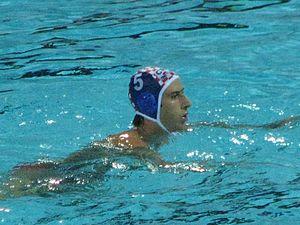
Maro Joković, né le 1ᵉʳ octobre 1987, est un joueur croate de water-polo.